Marc Rebillet

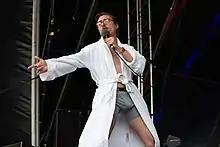
Rebillet performing in Dublin in 2019

His first live shows took place in 2017 in bars in his native Dallas, Texas. He subsequently moved to New York to further develop his music career. Describing how his online presence quickly increased his fanbase, Rebillet told an interviewer:It happened very, very quickly...the whole online thing just took off in this very aggressive way. Like, people around the world just started sharing my stuff on Facebook primarily, and my audience on Facebook went from 7,000 or 10,000 followers to, within a week or two, 50,000. Then it was 100,000. And it just kept climbing! And with that spike came all of these booking requests from all over the world that I really had no clue how to deal with or what to do with.